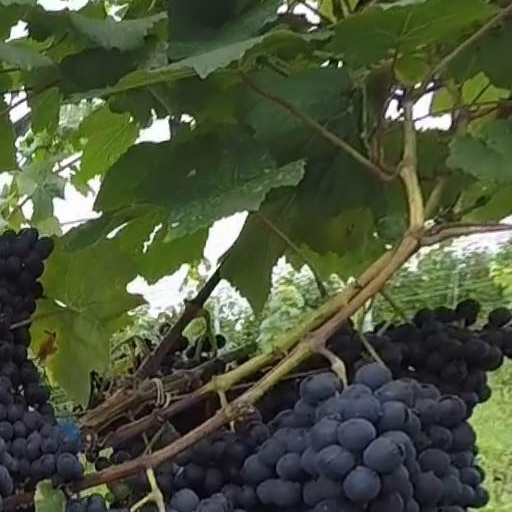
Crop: grape